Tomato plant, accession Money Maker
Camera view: horizontal (90 deg, fisheye); turntable rotation: 30 degrees
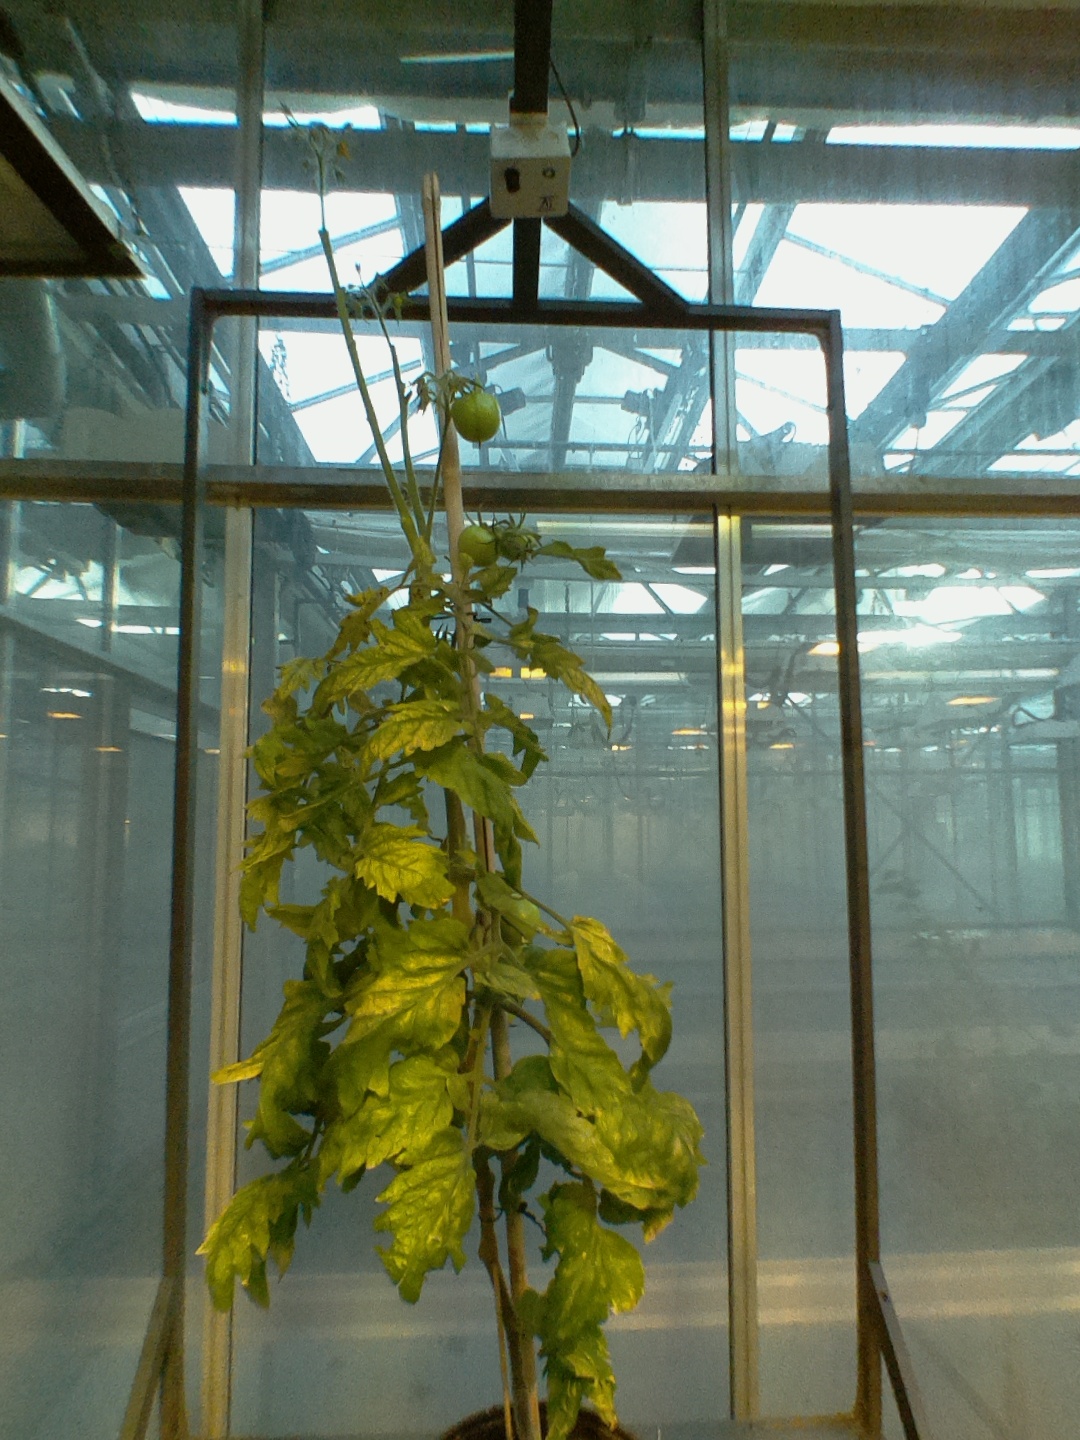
BBCH growth stage 79: 90% -100% of final fruit size